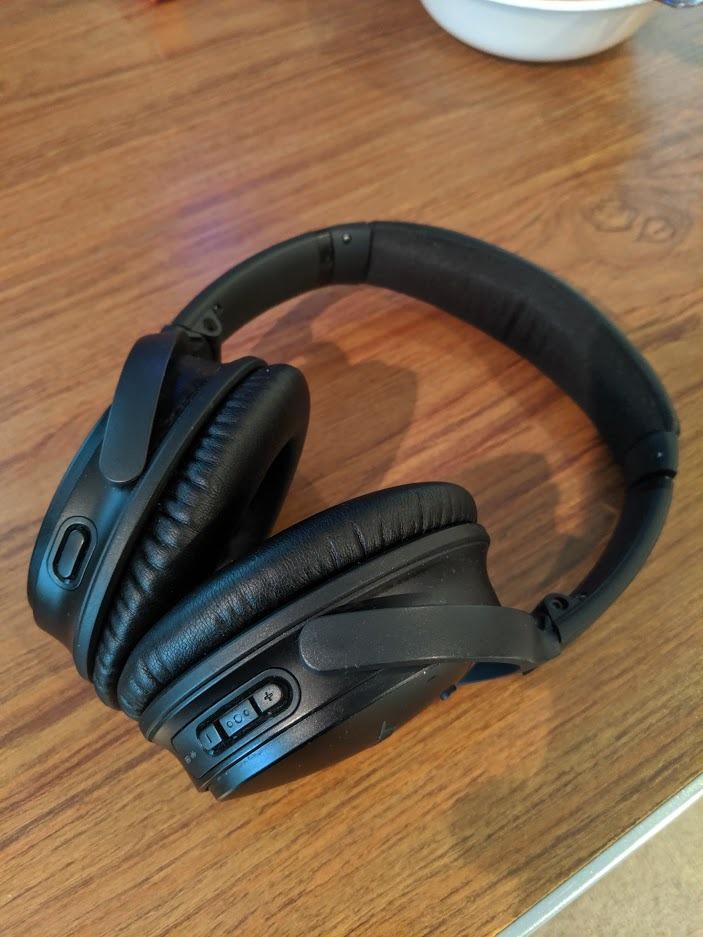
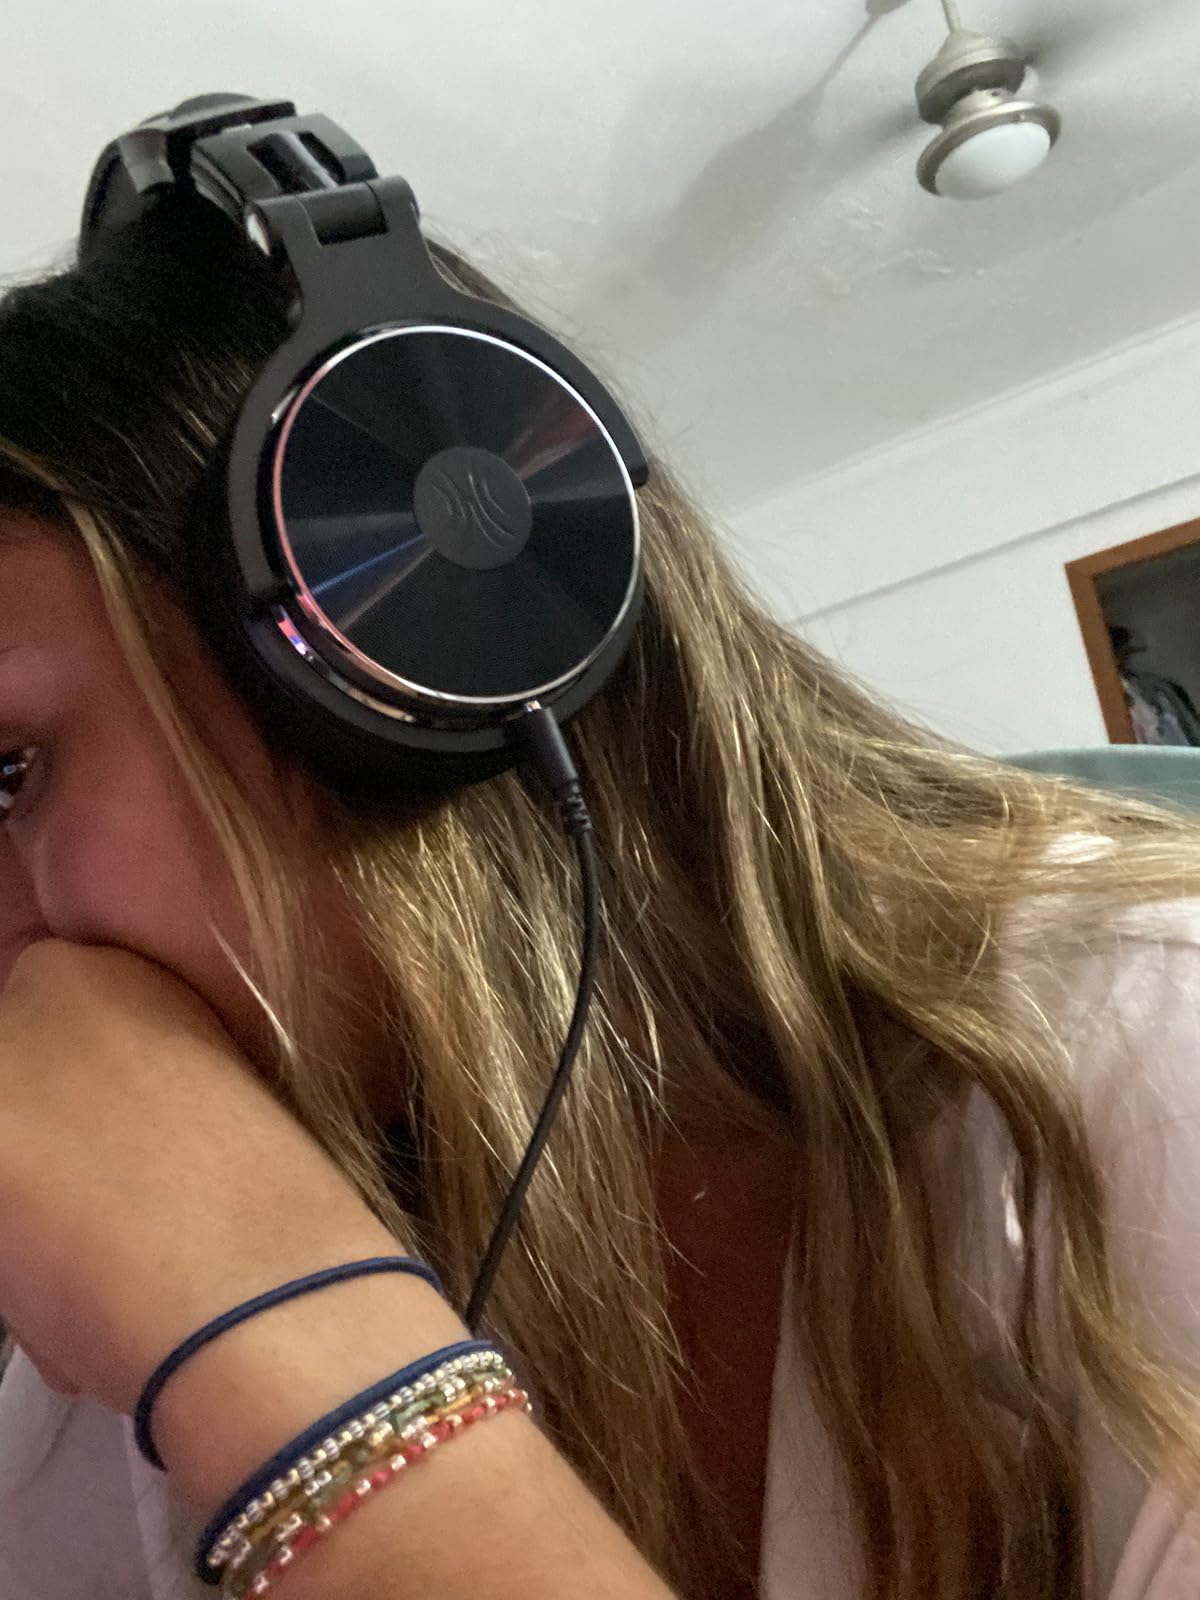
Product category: headphones
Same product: no